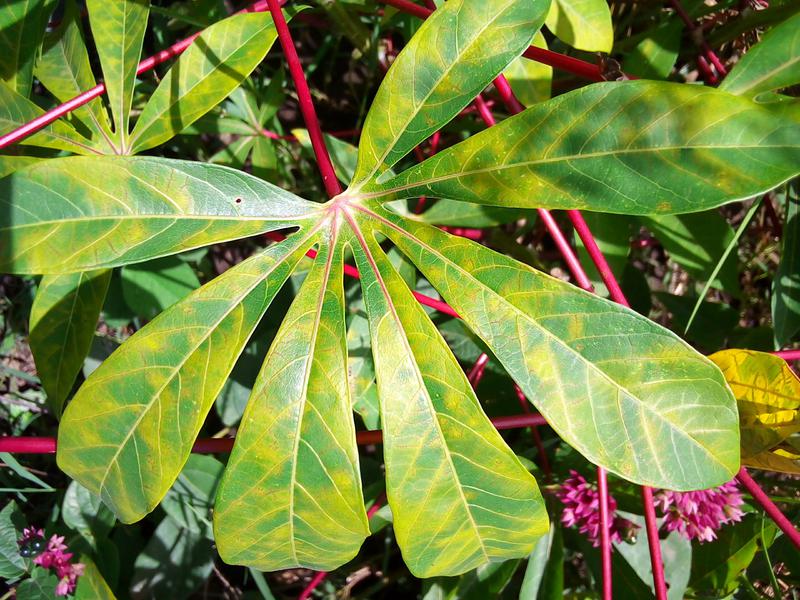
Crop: cassava
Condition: brown_streak_disease